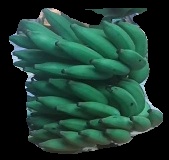
Variety: elakki-bale
Grade: grade2